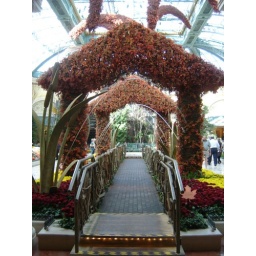
Arcs of water go over this bridge inside the Bellagio. Kind of trashy if you ask me.